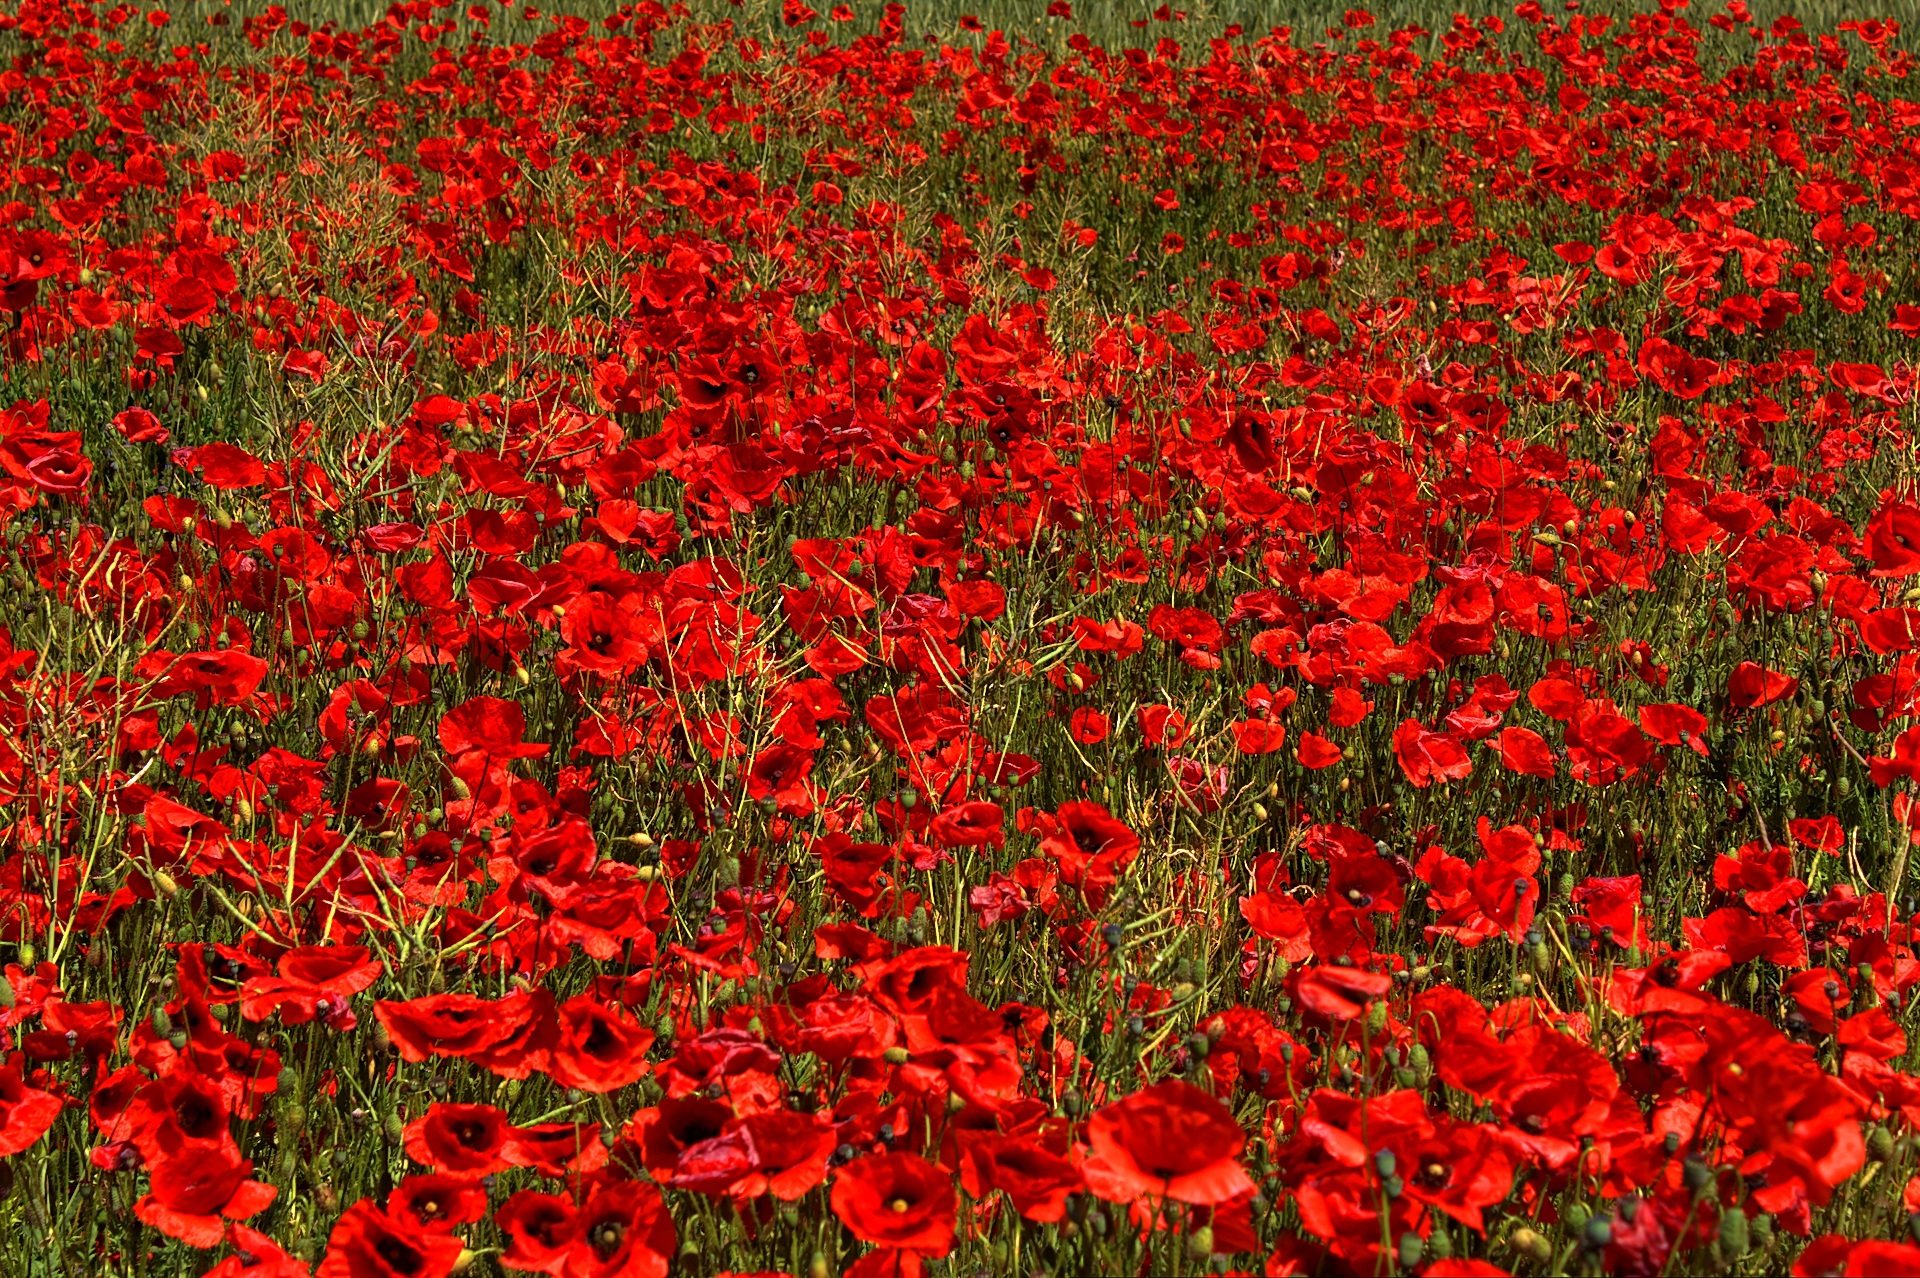
nature, plant, field, meadow, flower, red, herb, wildflower, wildflowers, germany, poppy, coquelicot, brandenburg, flowering plant, mohngewaechs, field of poppies, corn flower, annual plant, land plant